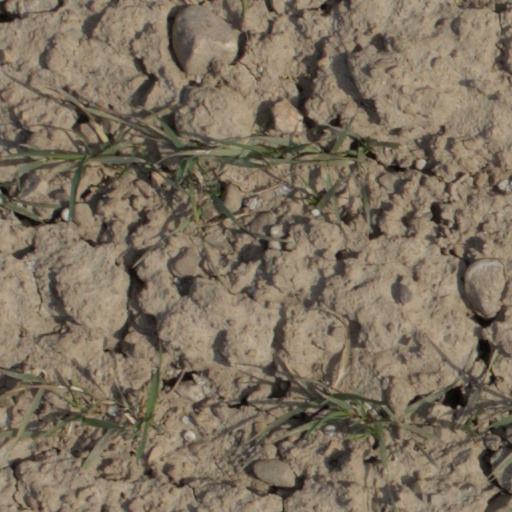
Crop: wheat